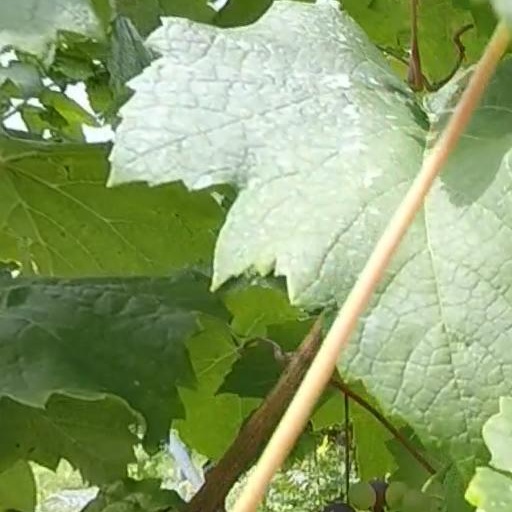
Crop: grape